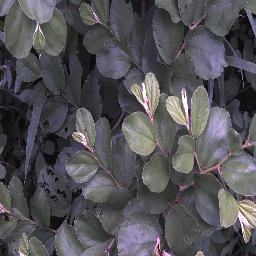
Label: chinee_apple